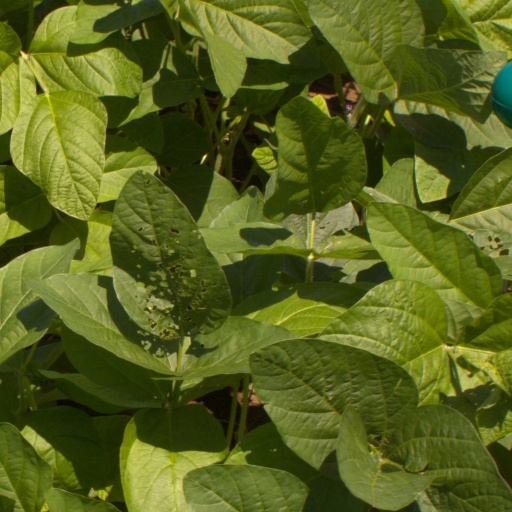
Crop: soybean